George W. Norris

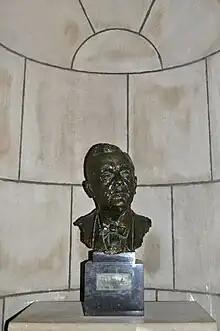
A bust of Norris was created in 1942 by Jo Davidson for the Nebraska Hall of Fame

In 1900 Norris relocated to the larger town of McCook, where he became active as a Republican in local politics. In 1902, running as a Republican, he was elected to the House of Representatives for Nebraska's 5th congressional district. In that election, he was supported by the railroads; however, in 1906 he broke with them, supporting Theodore Roosevelt's plans to regulate rates for the benefit of shippers, such as the merchants who lived in his district.